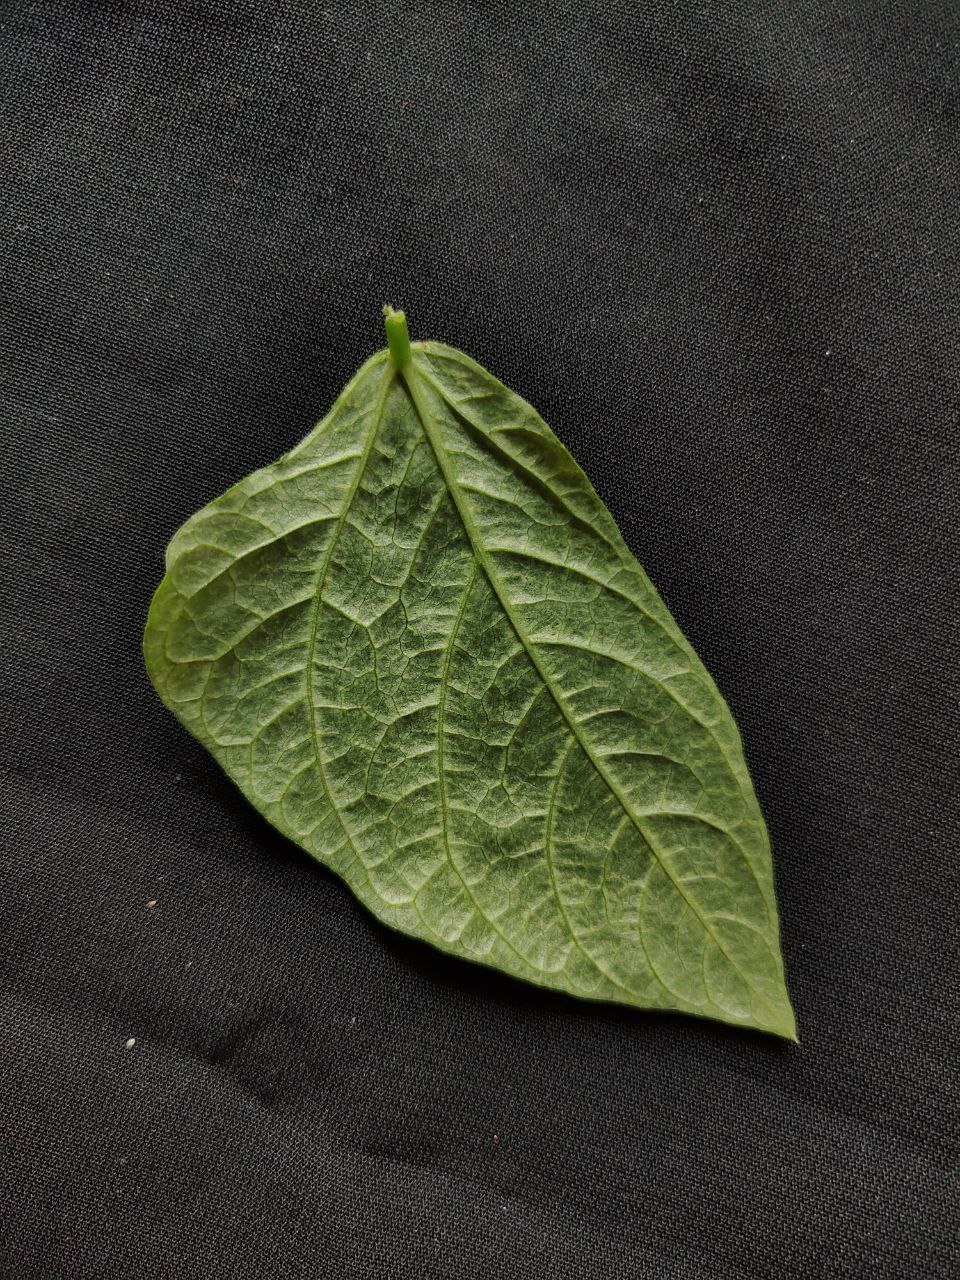
Crop: cowpea
Leaf condition: Mosaic Virus